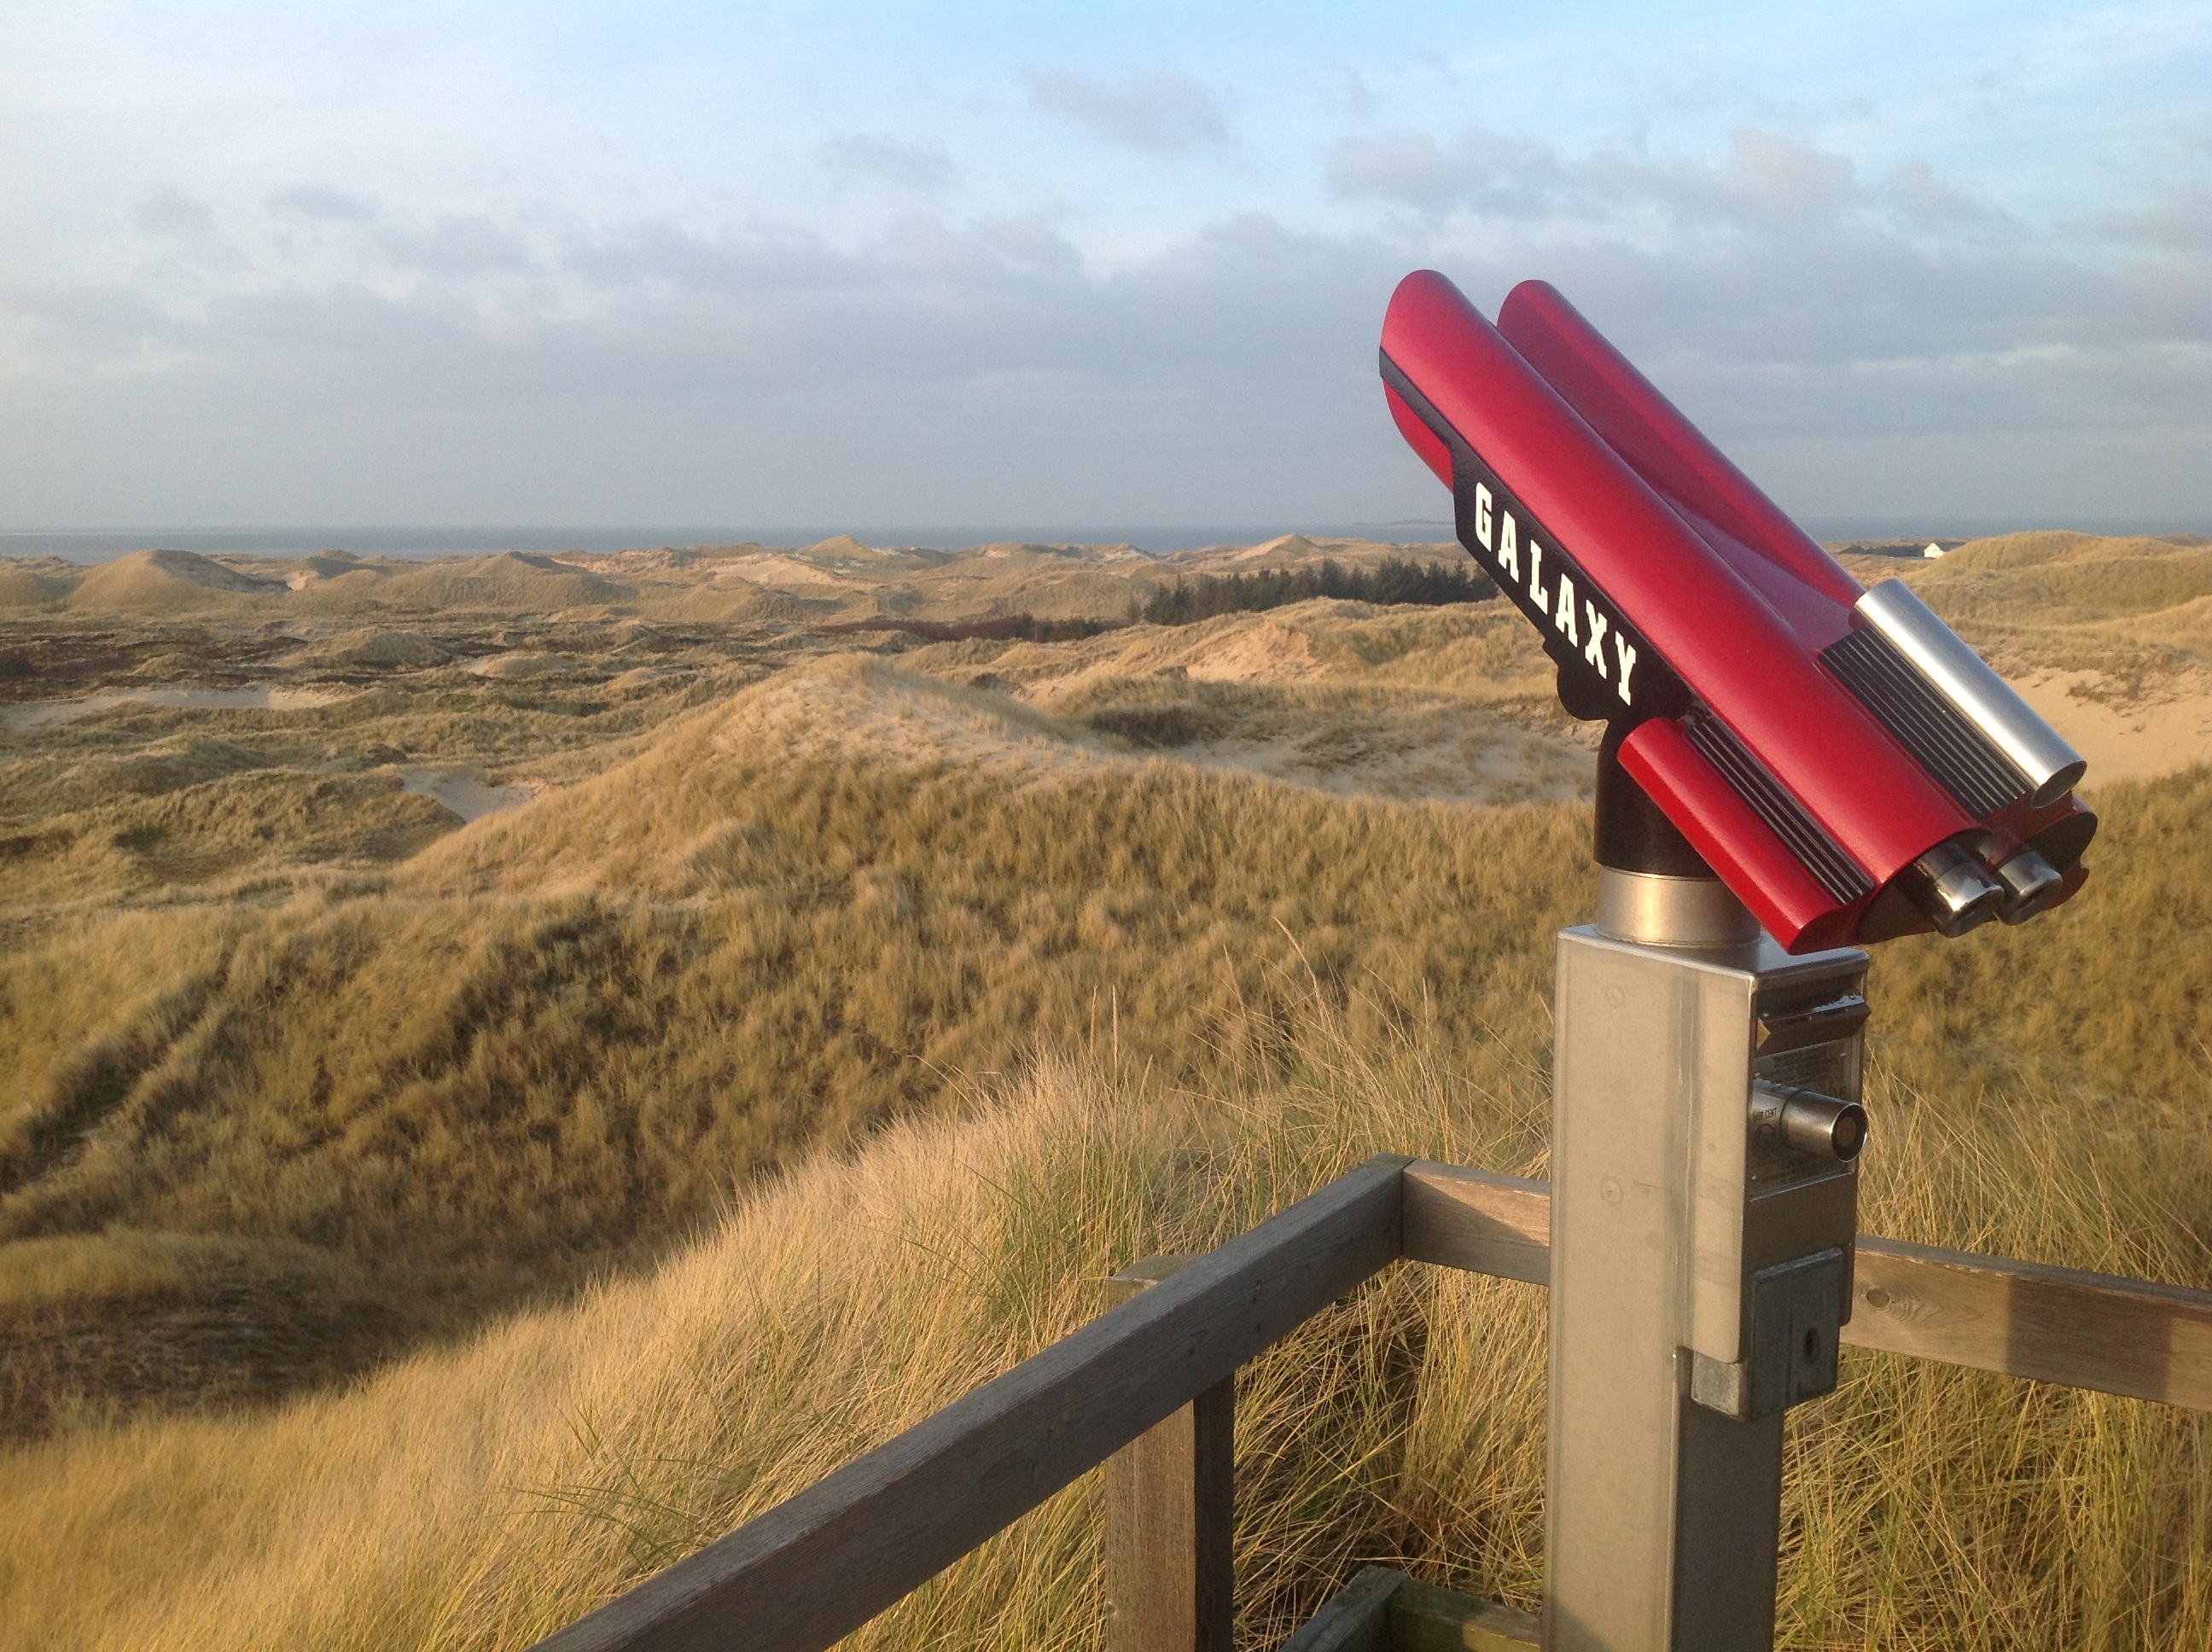
watch, landscape, sea, sand, mountain, sky, hill, wind, lookout, telescope, island, wide, viewpoint, coins telescope, atmosphere of earth